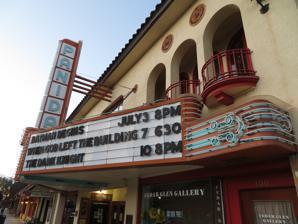
Building: The Panida Theater
Country: United States of America
Year built: 1927
Panida Theater The Panida (pronunciation: "rhymes with Canada") Theater is a small community theater in Sandpoint , Northern Idaho in the United States of America . The theater was built as a vaudeville and movie house by F.C. Weskil in 1927. Deriving its name from "the PAN handle of IDA ho", The Panida opened as a vaudeville and movie house in 1927, and is listed on the National Register of Historic Places . [ discuss ] Past performers have included Bonnie Raitt , Arlo Guthrie , Wynton Marsalis , and Mitch Miller . Actor Viggo Mortensen began his acting career at The Panida. They play host to art house films, current movies and past classics. They host concerts, business workshops, dance performances, comedy (including Gallagher on his final tour), live theatre and much more. They have an active film club and feature many film festivals. After fading into disrepair from lack of maintenance and interest, a group of community members formed a nonprofit organization which bought the theater in 1985. The Panida Theater is operated through a nonprofit corporation under the direction of a board of trustees , elected at an annual meeting of theater members (persons who donate time or money to the theater and/or attend events). Day-to-day operations are overseen by an executive director , hired by the board of trustees and very small part-time staff. In addition to performance events, including some locally produced, the theater is also a film venue, showing award-winning films such as Me and You and Everyone We Know and Paradise Now in a film series entitled "the Global Cinema Café," as well as selections from the Banff Mountain Film Festival . References